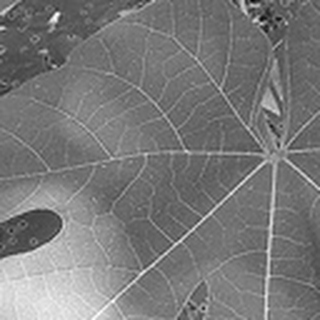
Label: healthy_cotton